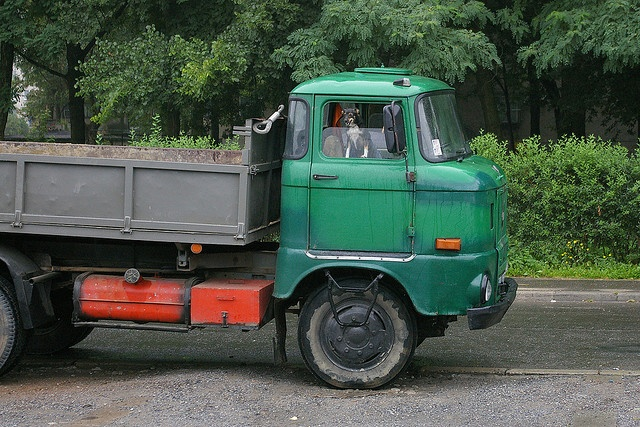
A small dog peers out of the window of a truck, parked on the side of a road near some trees.
a little dog looks out the window of a green truck
A large green truck on a paved road.
Old green dump truck parked on a gravel road
A green truck is sitting in the road with an animal in the cab.